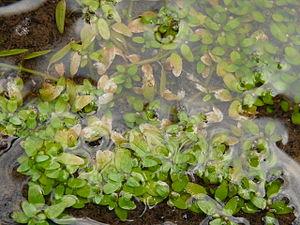
Elatine est un genre de plantes herbacées de la famille des Elatinaceae.
L'Élatine de Brochon est une espèce de plante dicotylédone de la famille des Élatinacées.